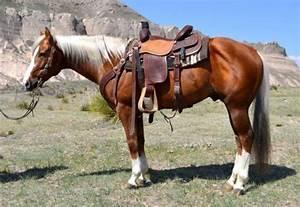
horse